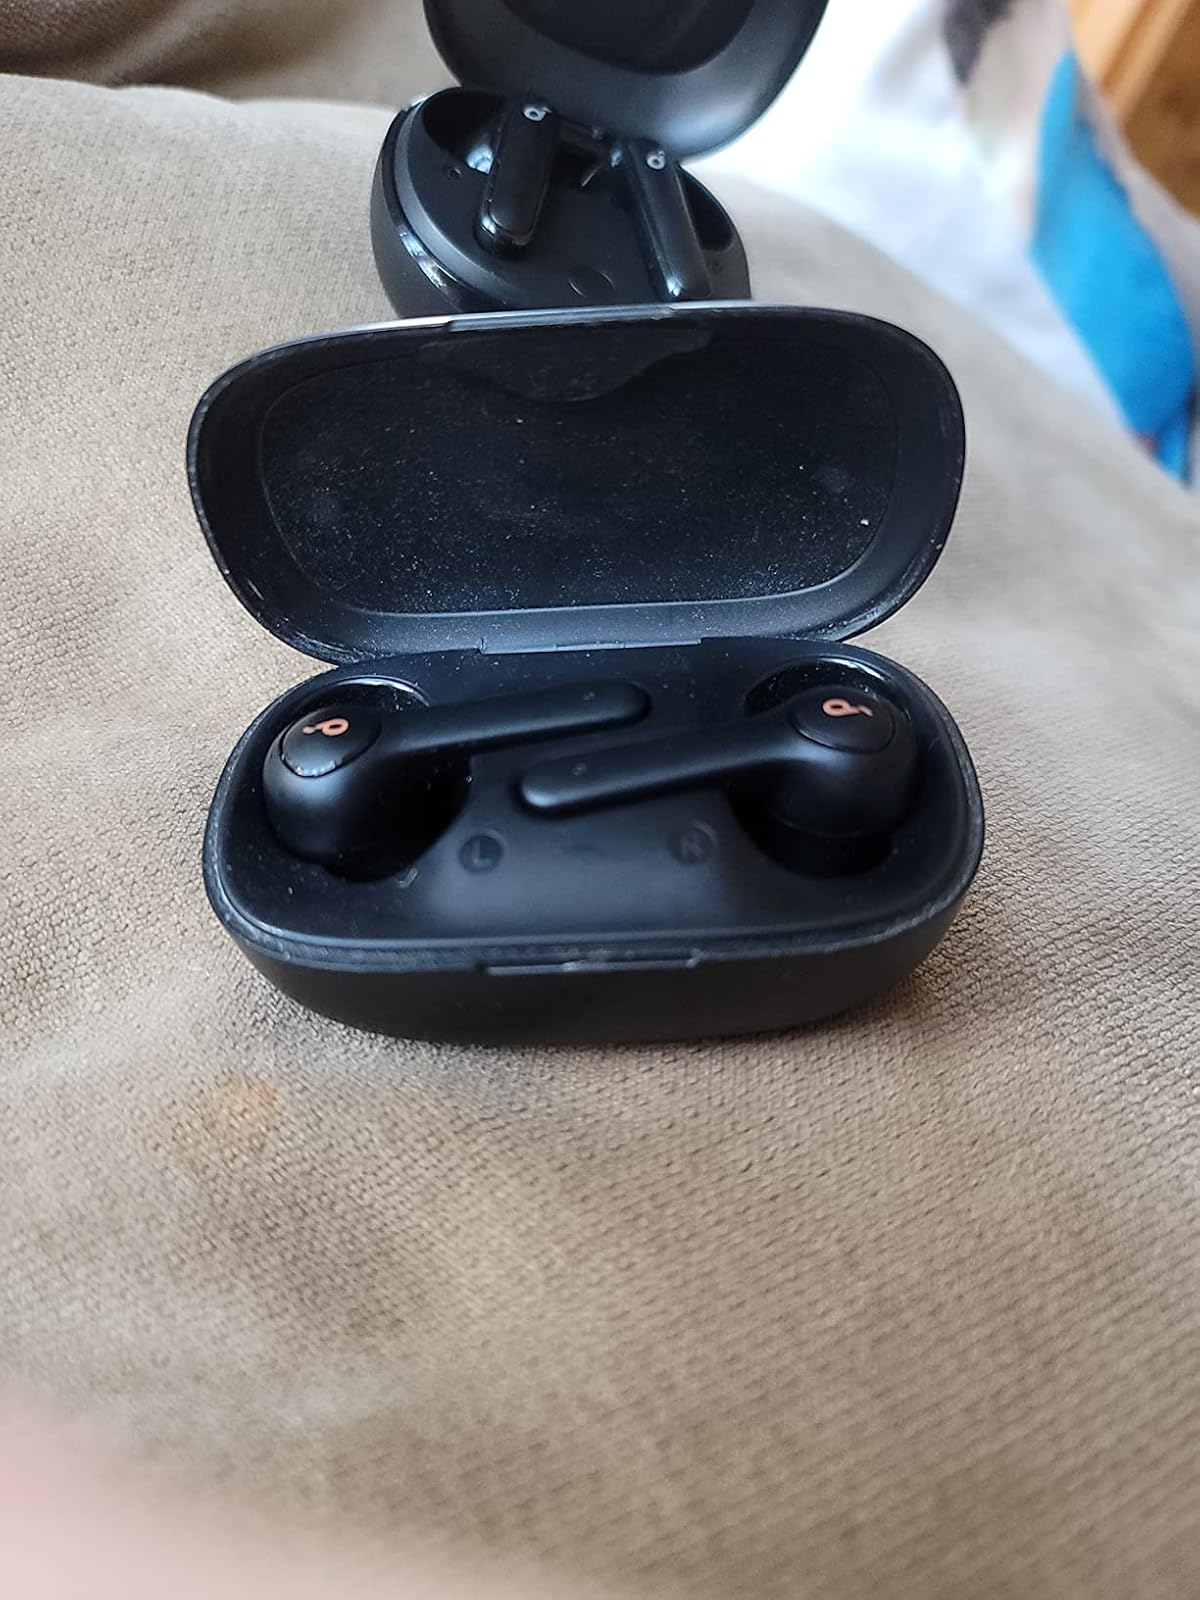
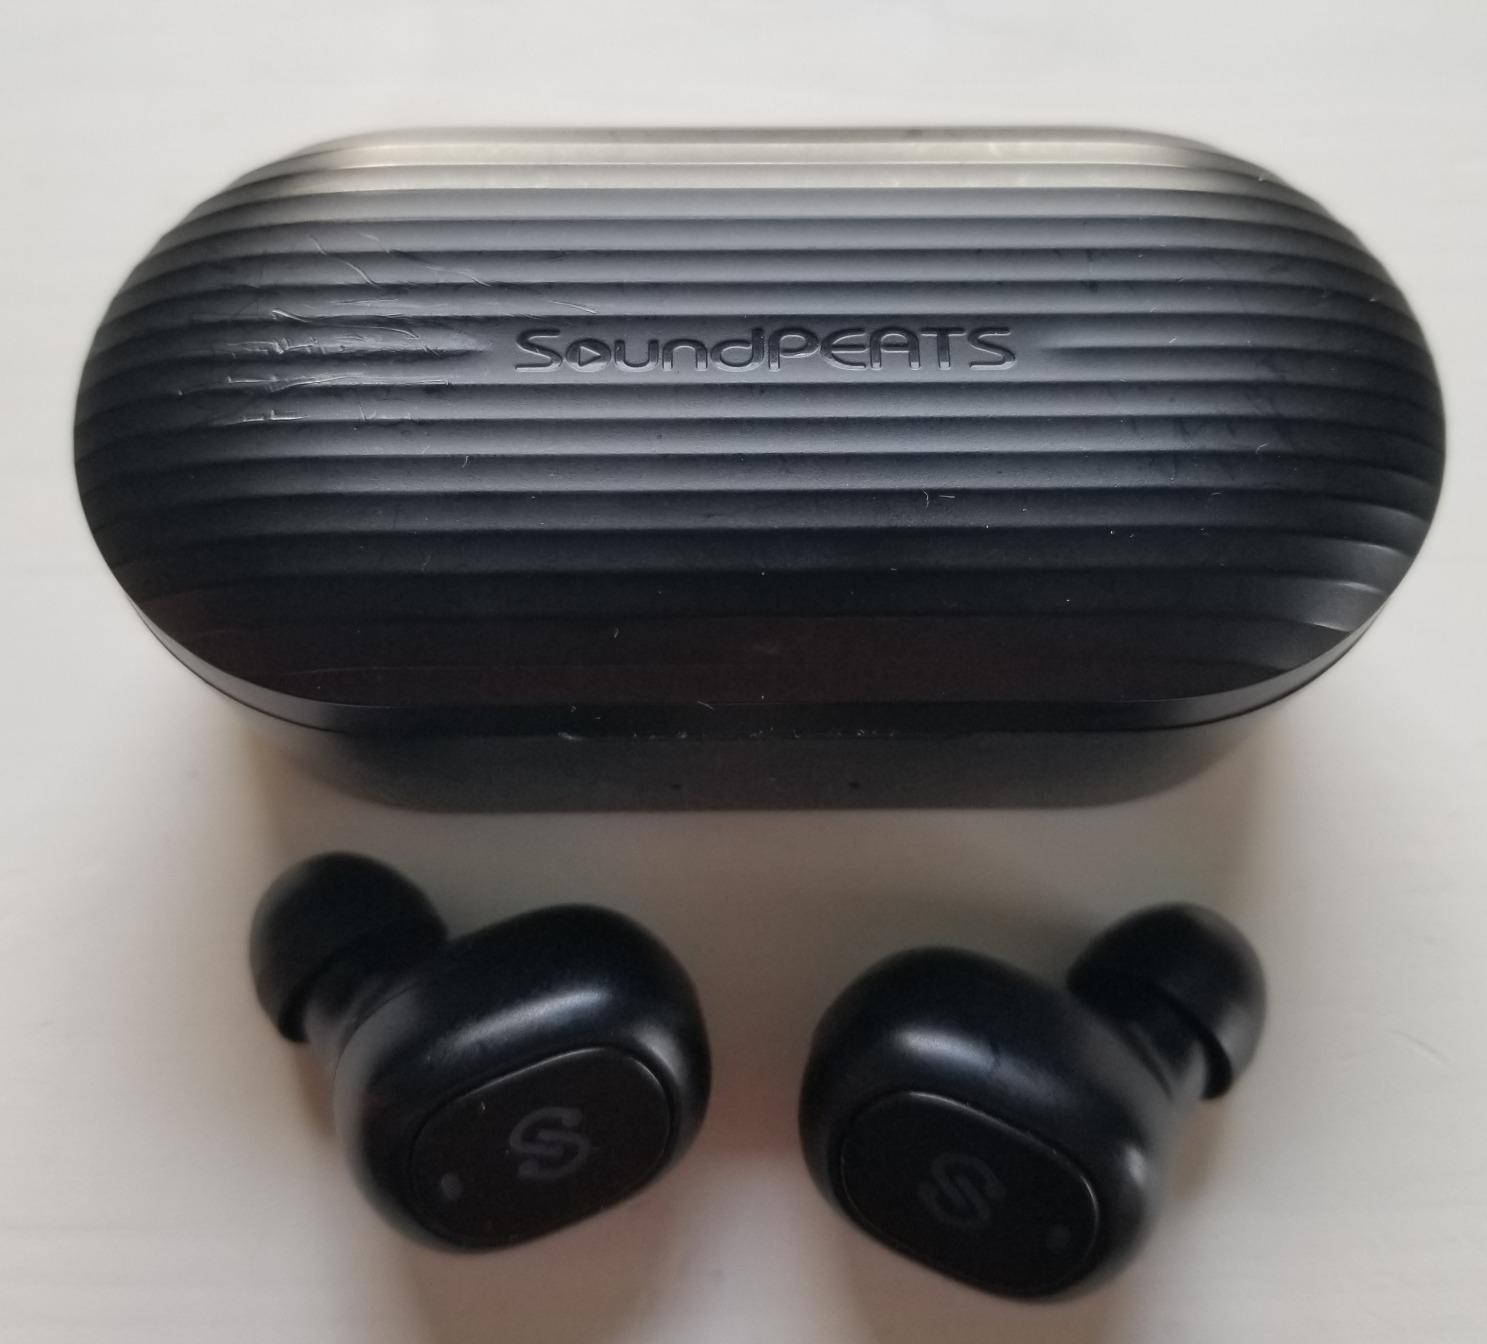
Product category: earbuds
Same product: no